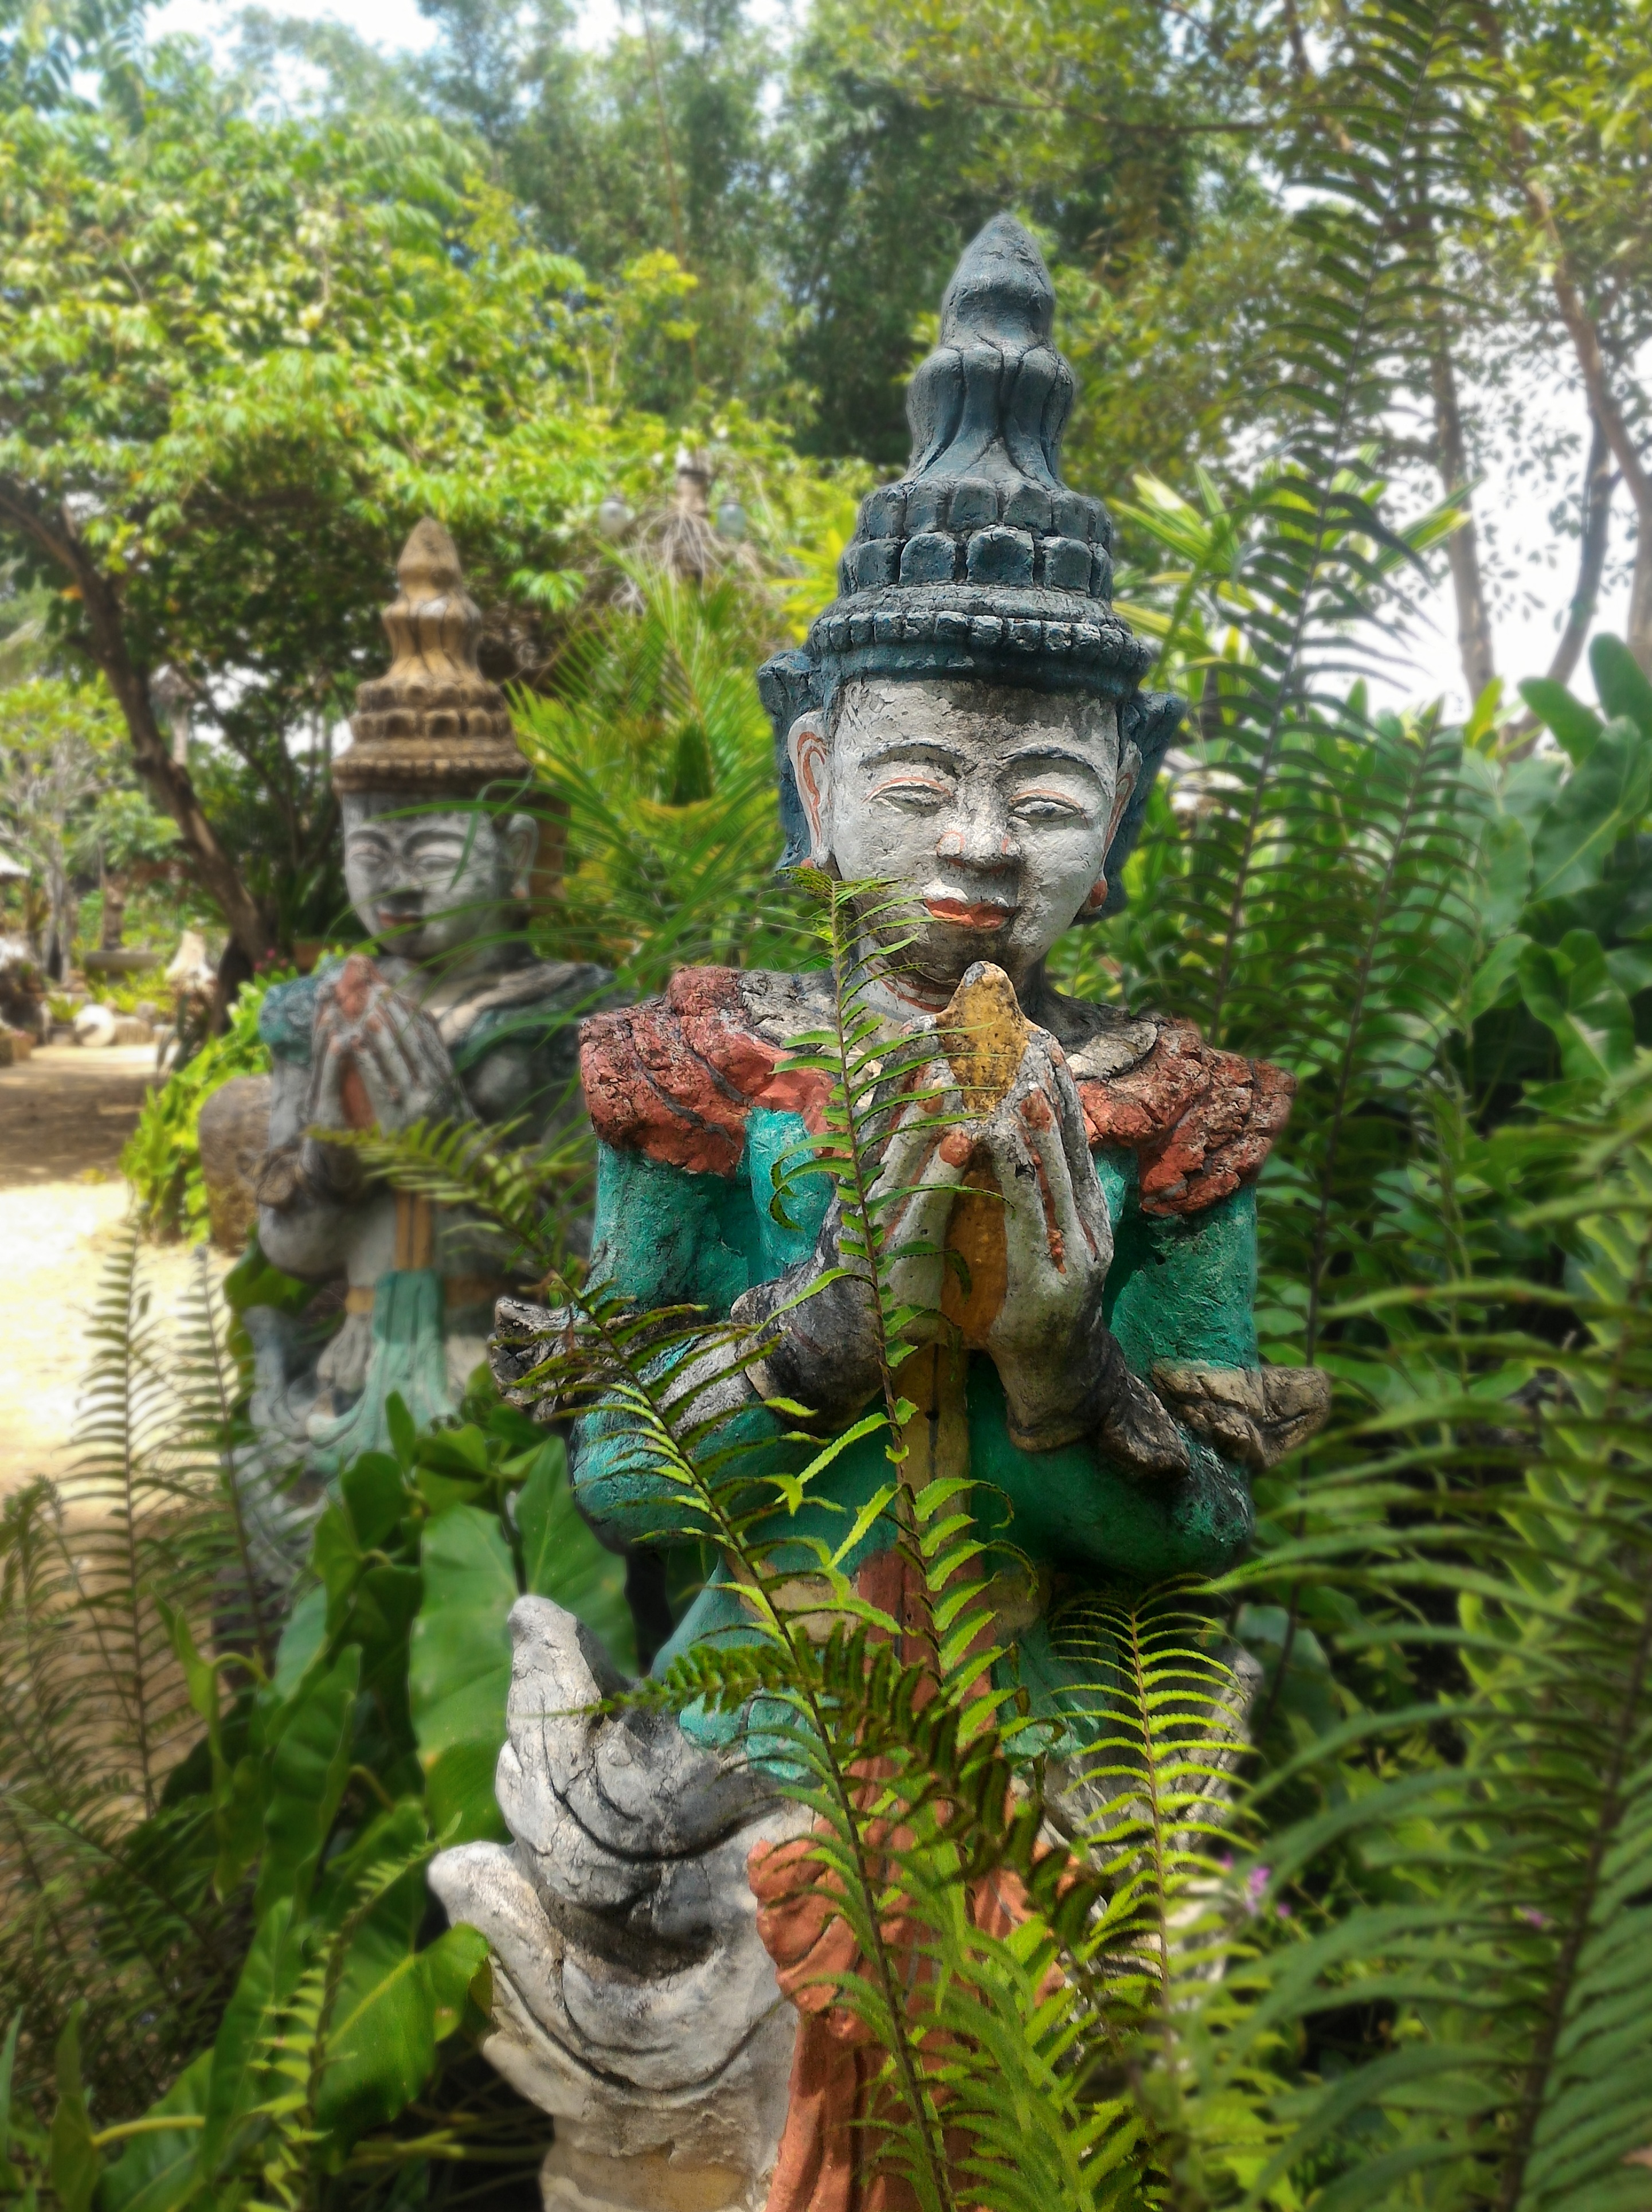
flower, monument, statue, jungle, religion, garden, tourism, place of worship, thailand, doll, angel, art, happiness, temple, faith, worship, handsome, angels, luck, merit, respect, stucco, prosperity, idol, a pilgrimage, holy thing, what respect, the symbol, wai, hindu temple, best regards